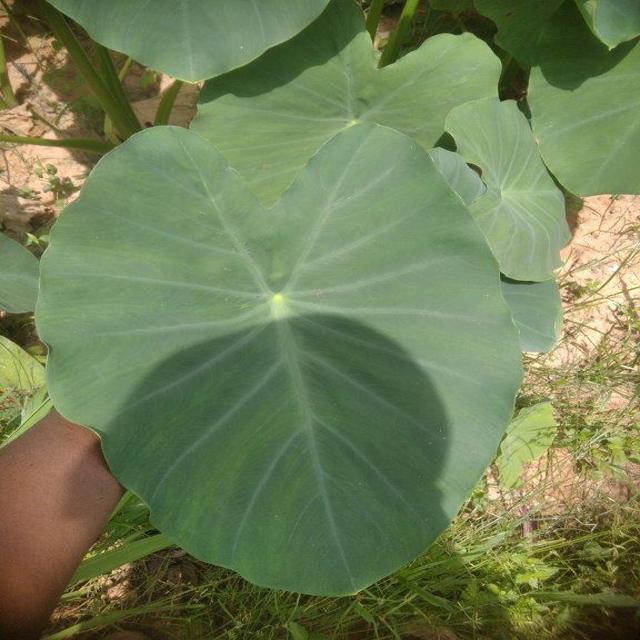
Label: Healthy